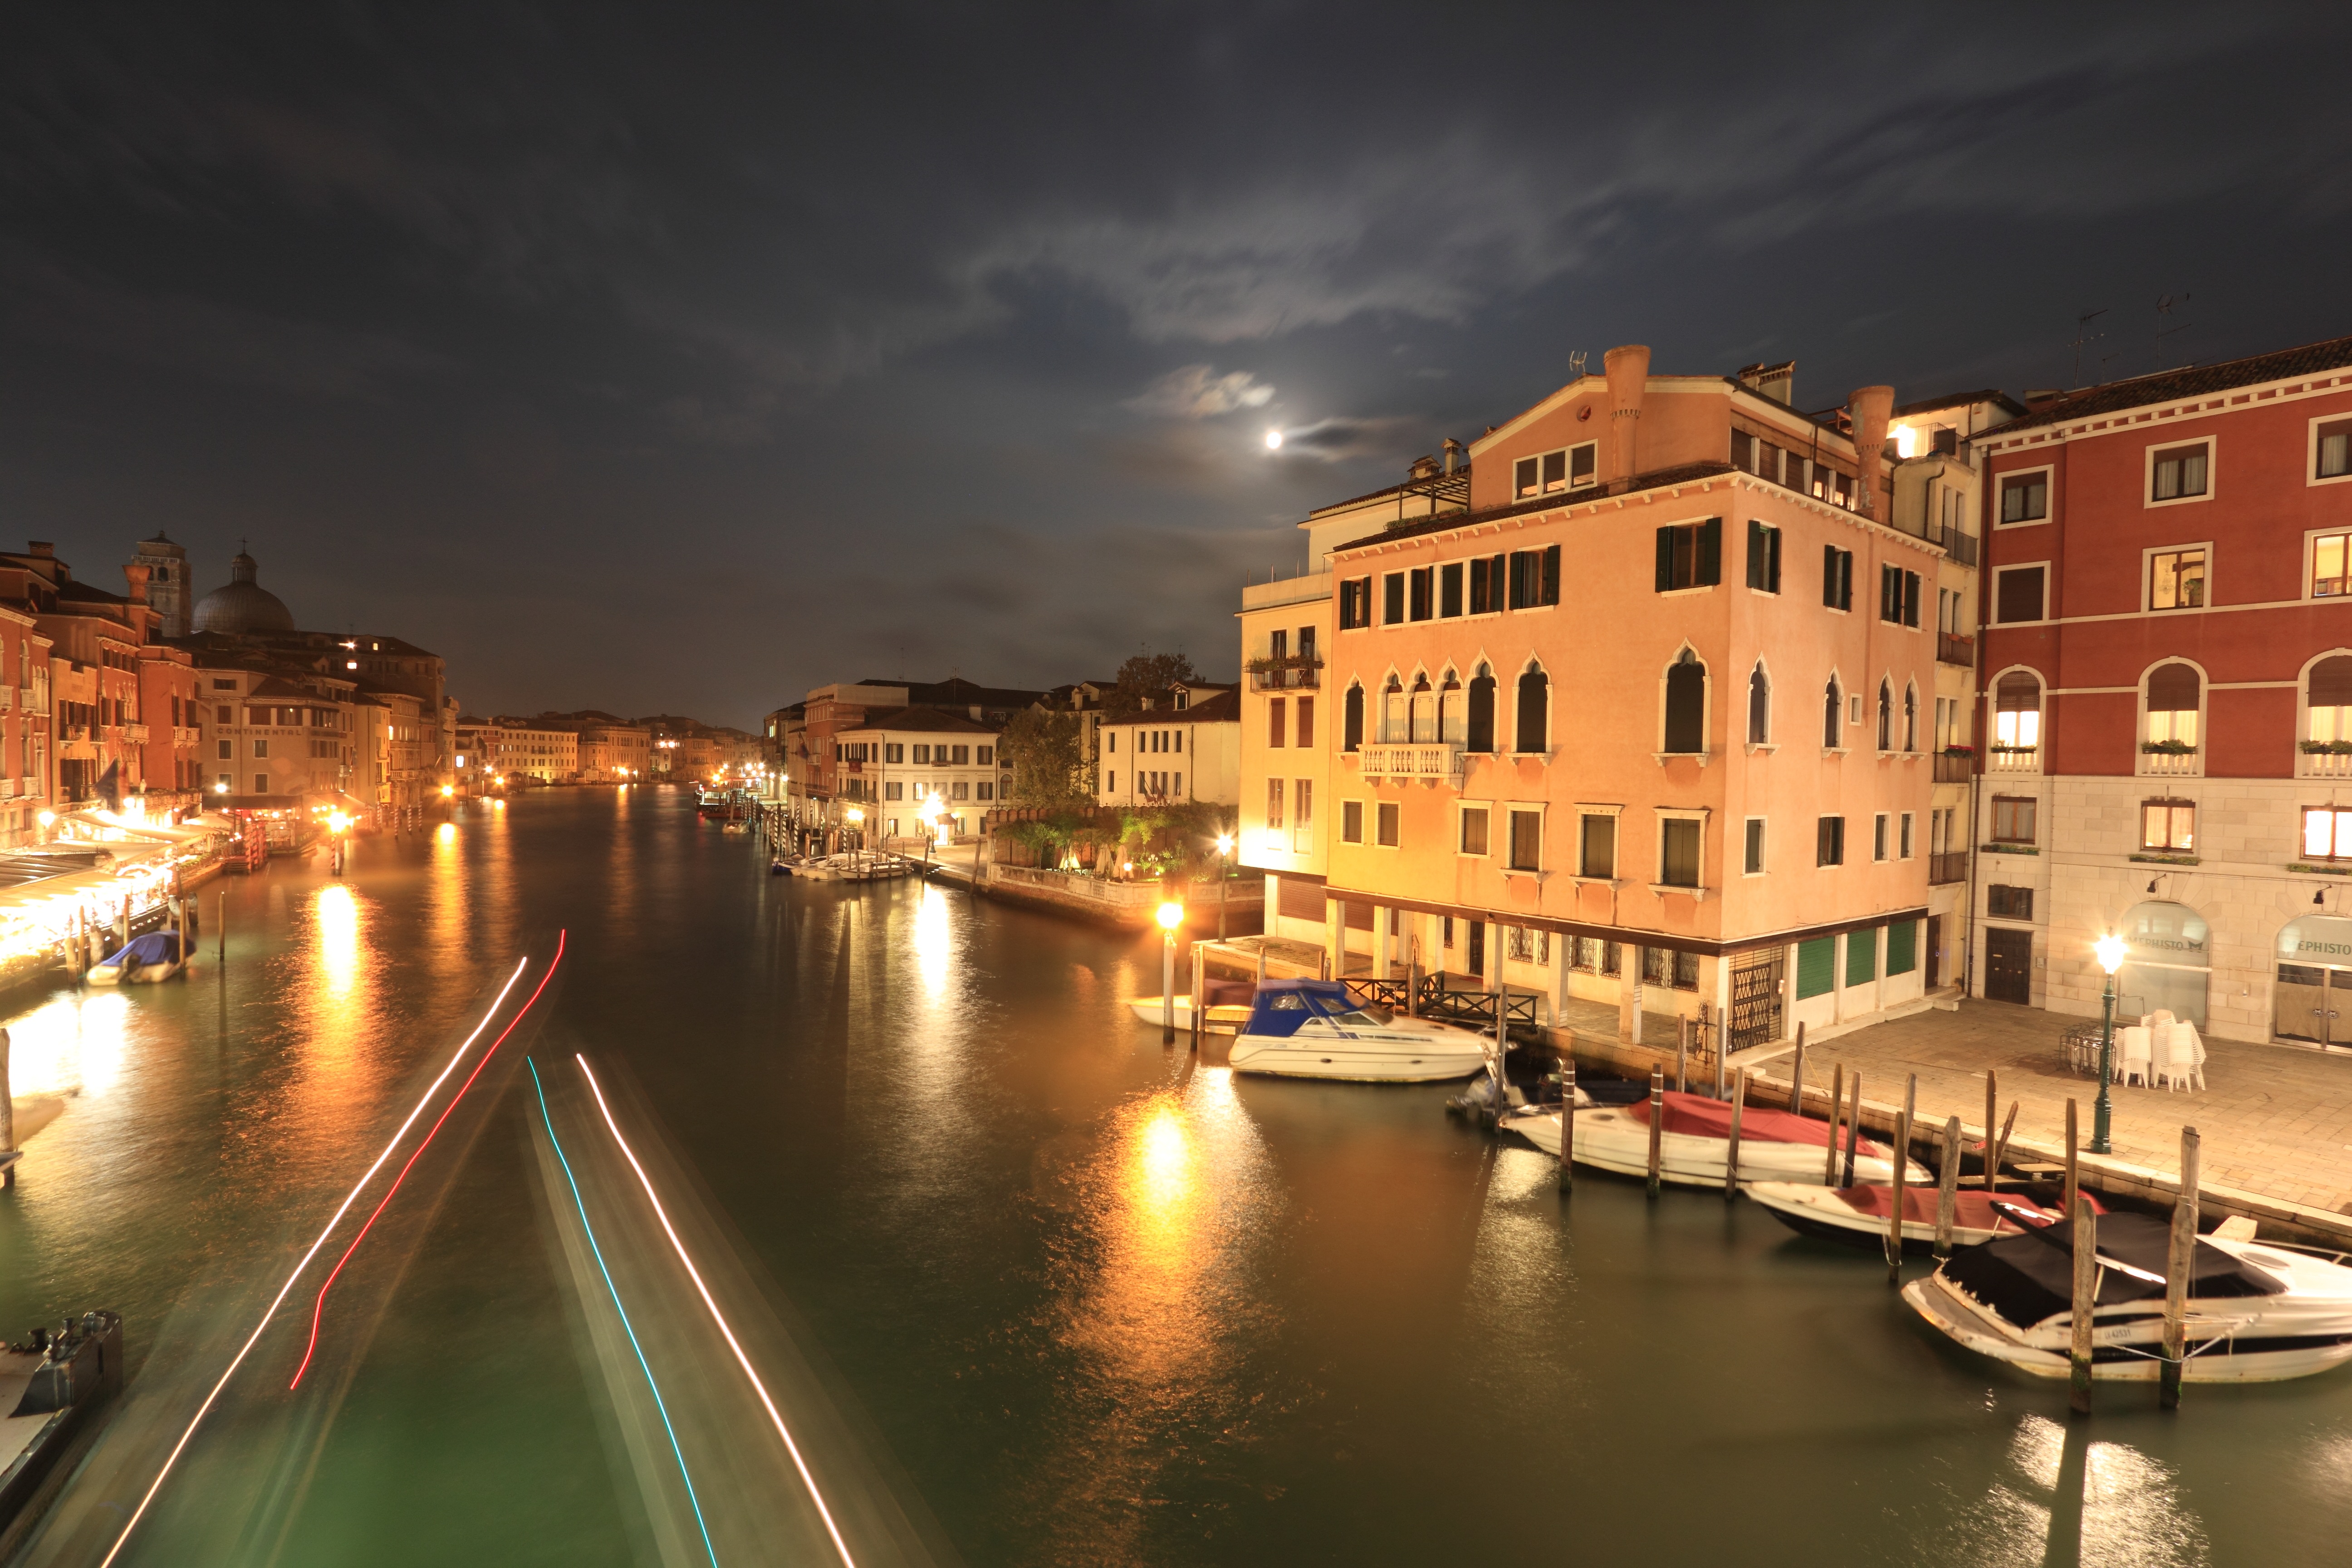
night, town, river, canal, cityscape, dusk, evening, reflection, italy, venice, waterway, body of water, channel, moon water reflection